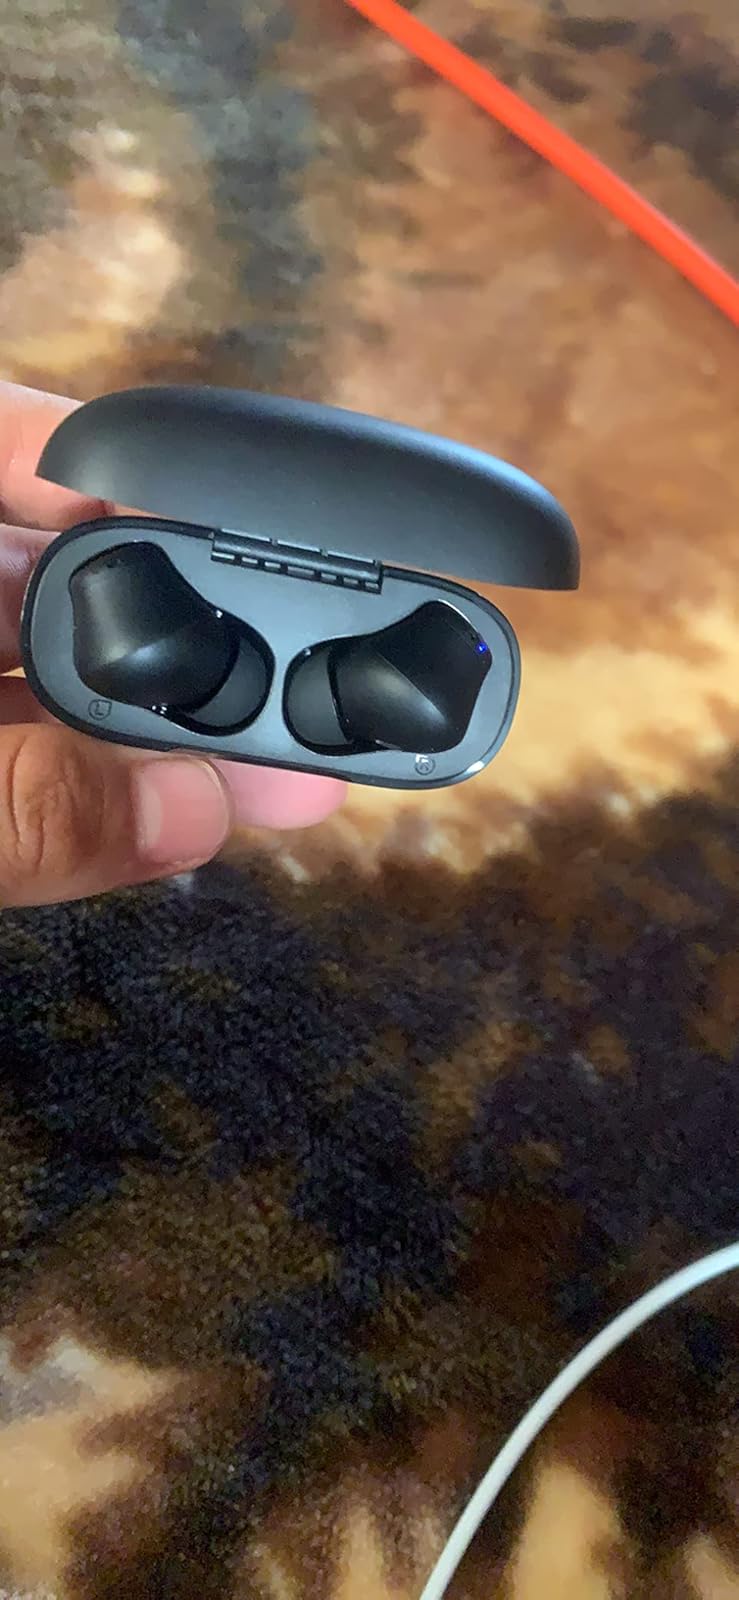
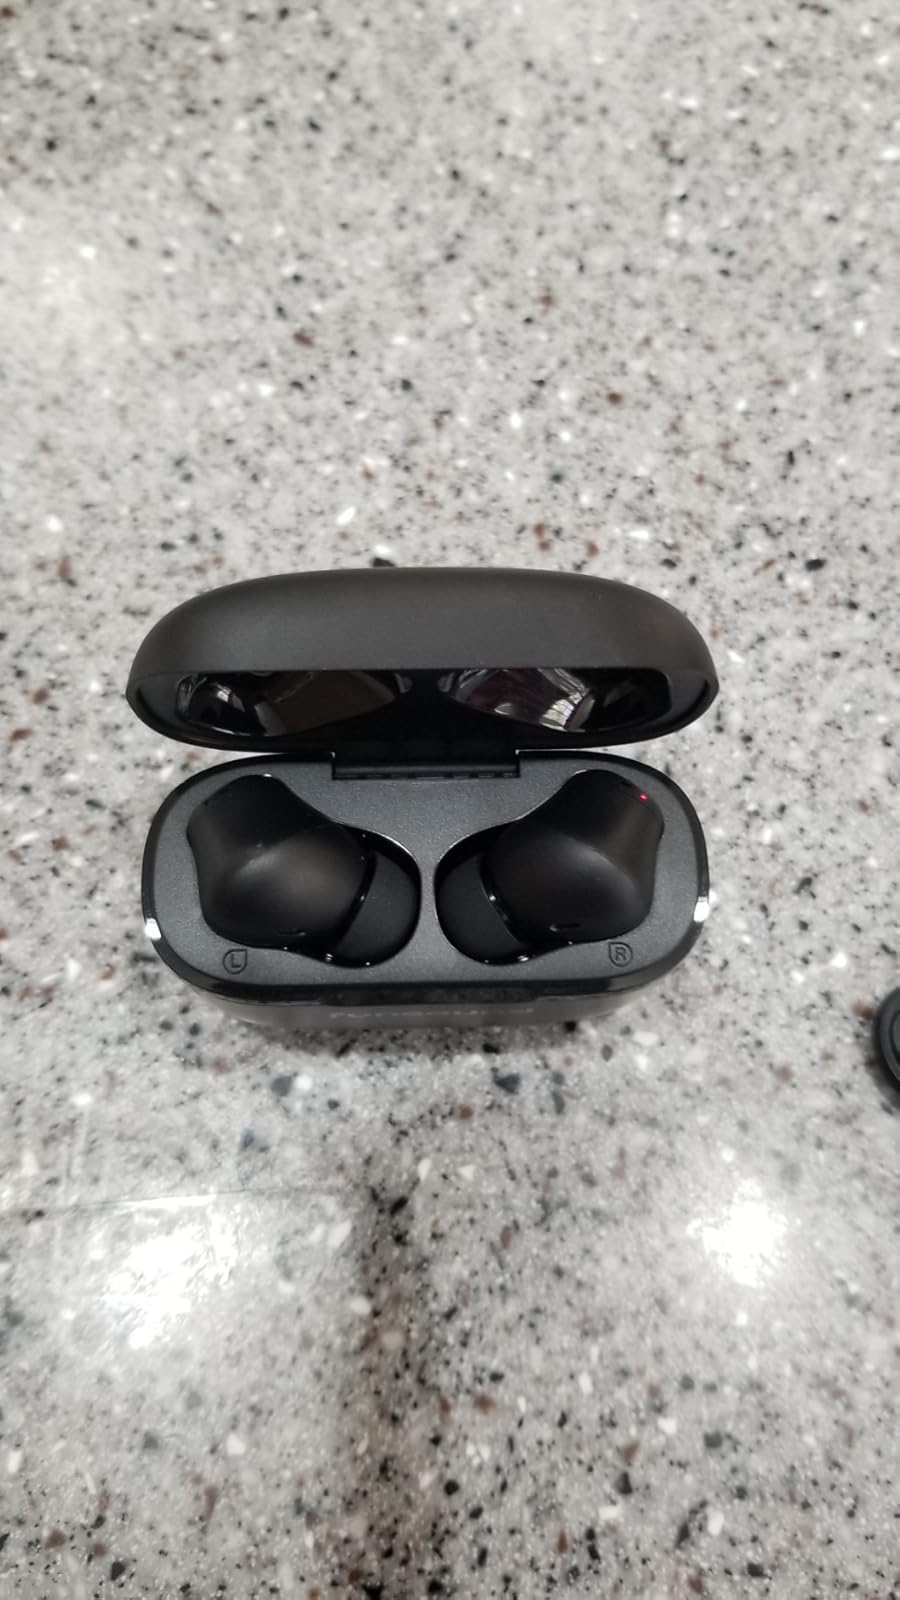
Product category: earbuds
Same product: yes